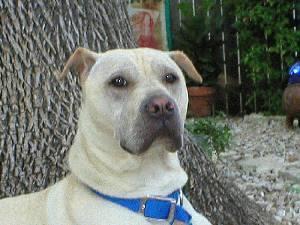
american pit bull terrier